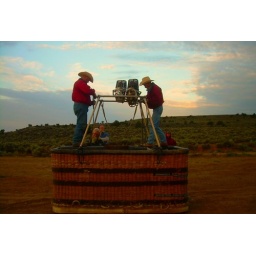
It really is just a basket tied to a balloon with a stove in it.